List of One Thousand and One Nights characters

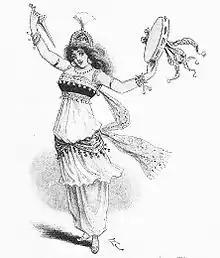
Morgiana and the Daf

Morgiana ("marjāna" or "murjāna", 'small pearl') is a clever slave girl in "Ali Baba and the Forty Thieves".